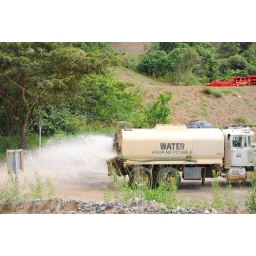
A truck sprays water on routes around the Portugues Dam construction site.